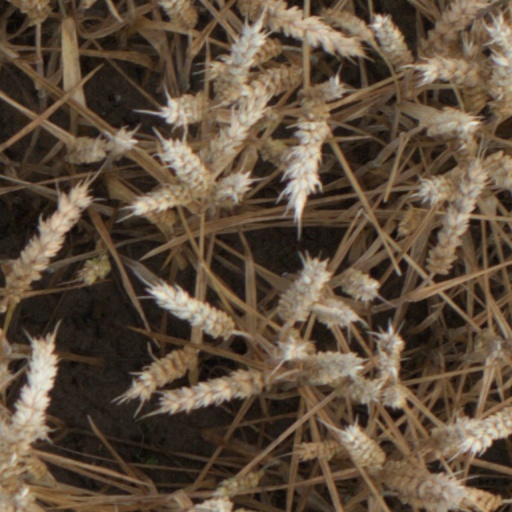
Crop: wheat